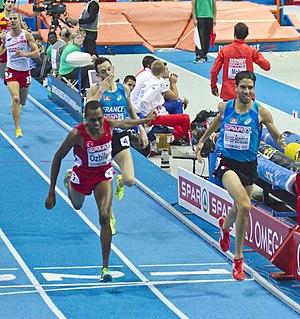
Mahiedine Mekhissi-Benabbad, né le 15 mars 1985 à Reims, est un athlète français, spécialiste du 3 000 mètres steeple.